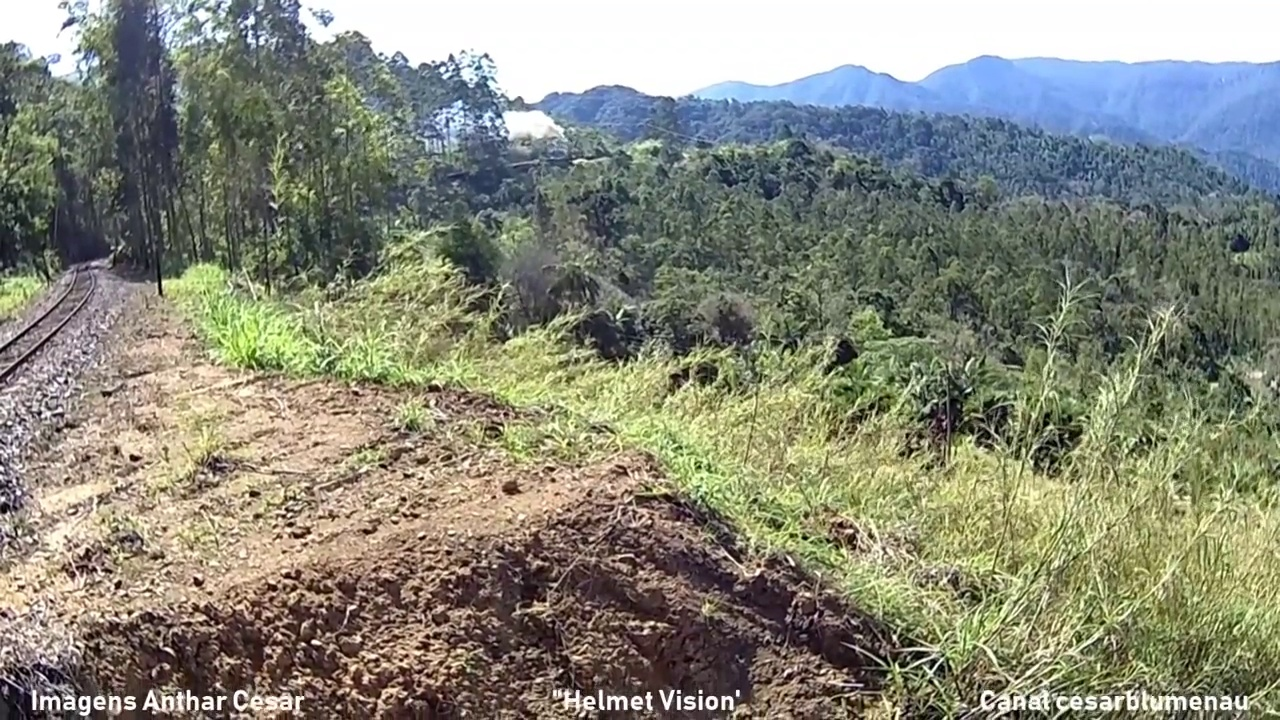
Fire: no
Smoke: yes